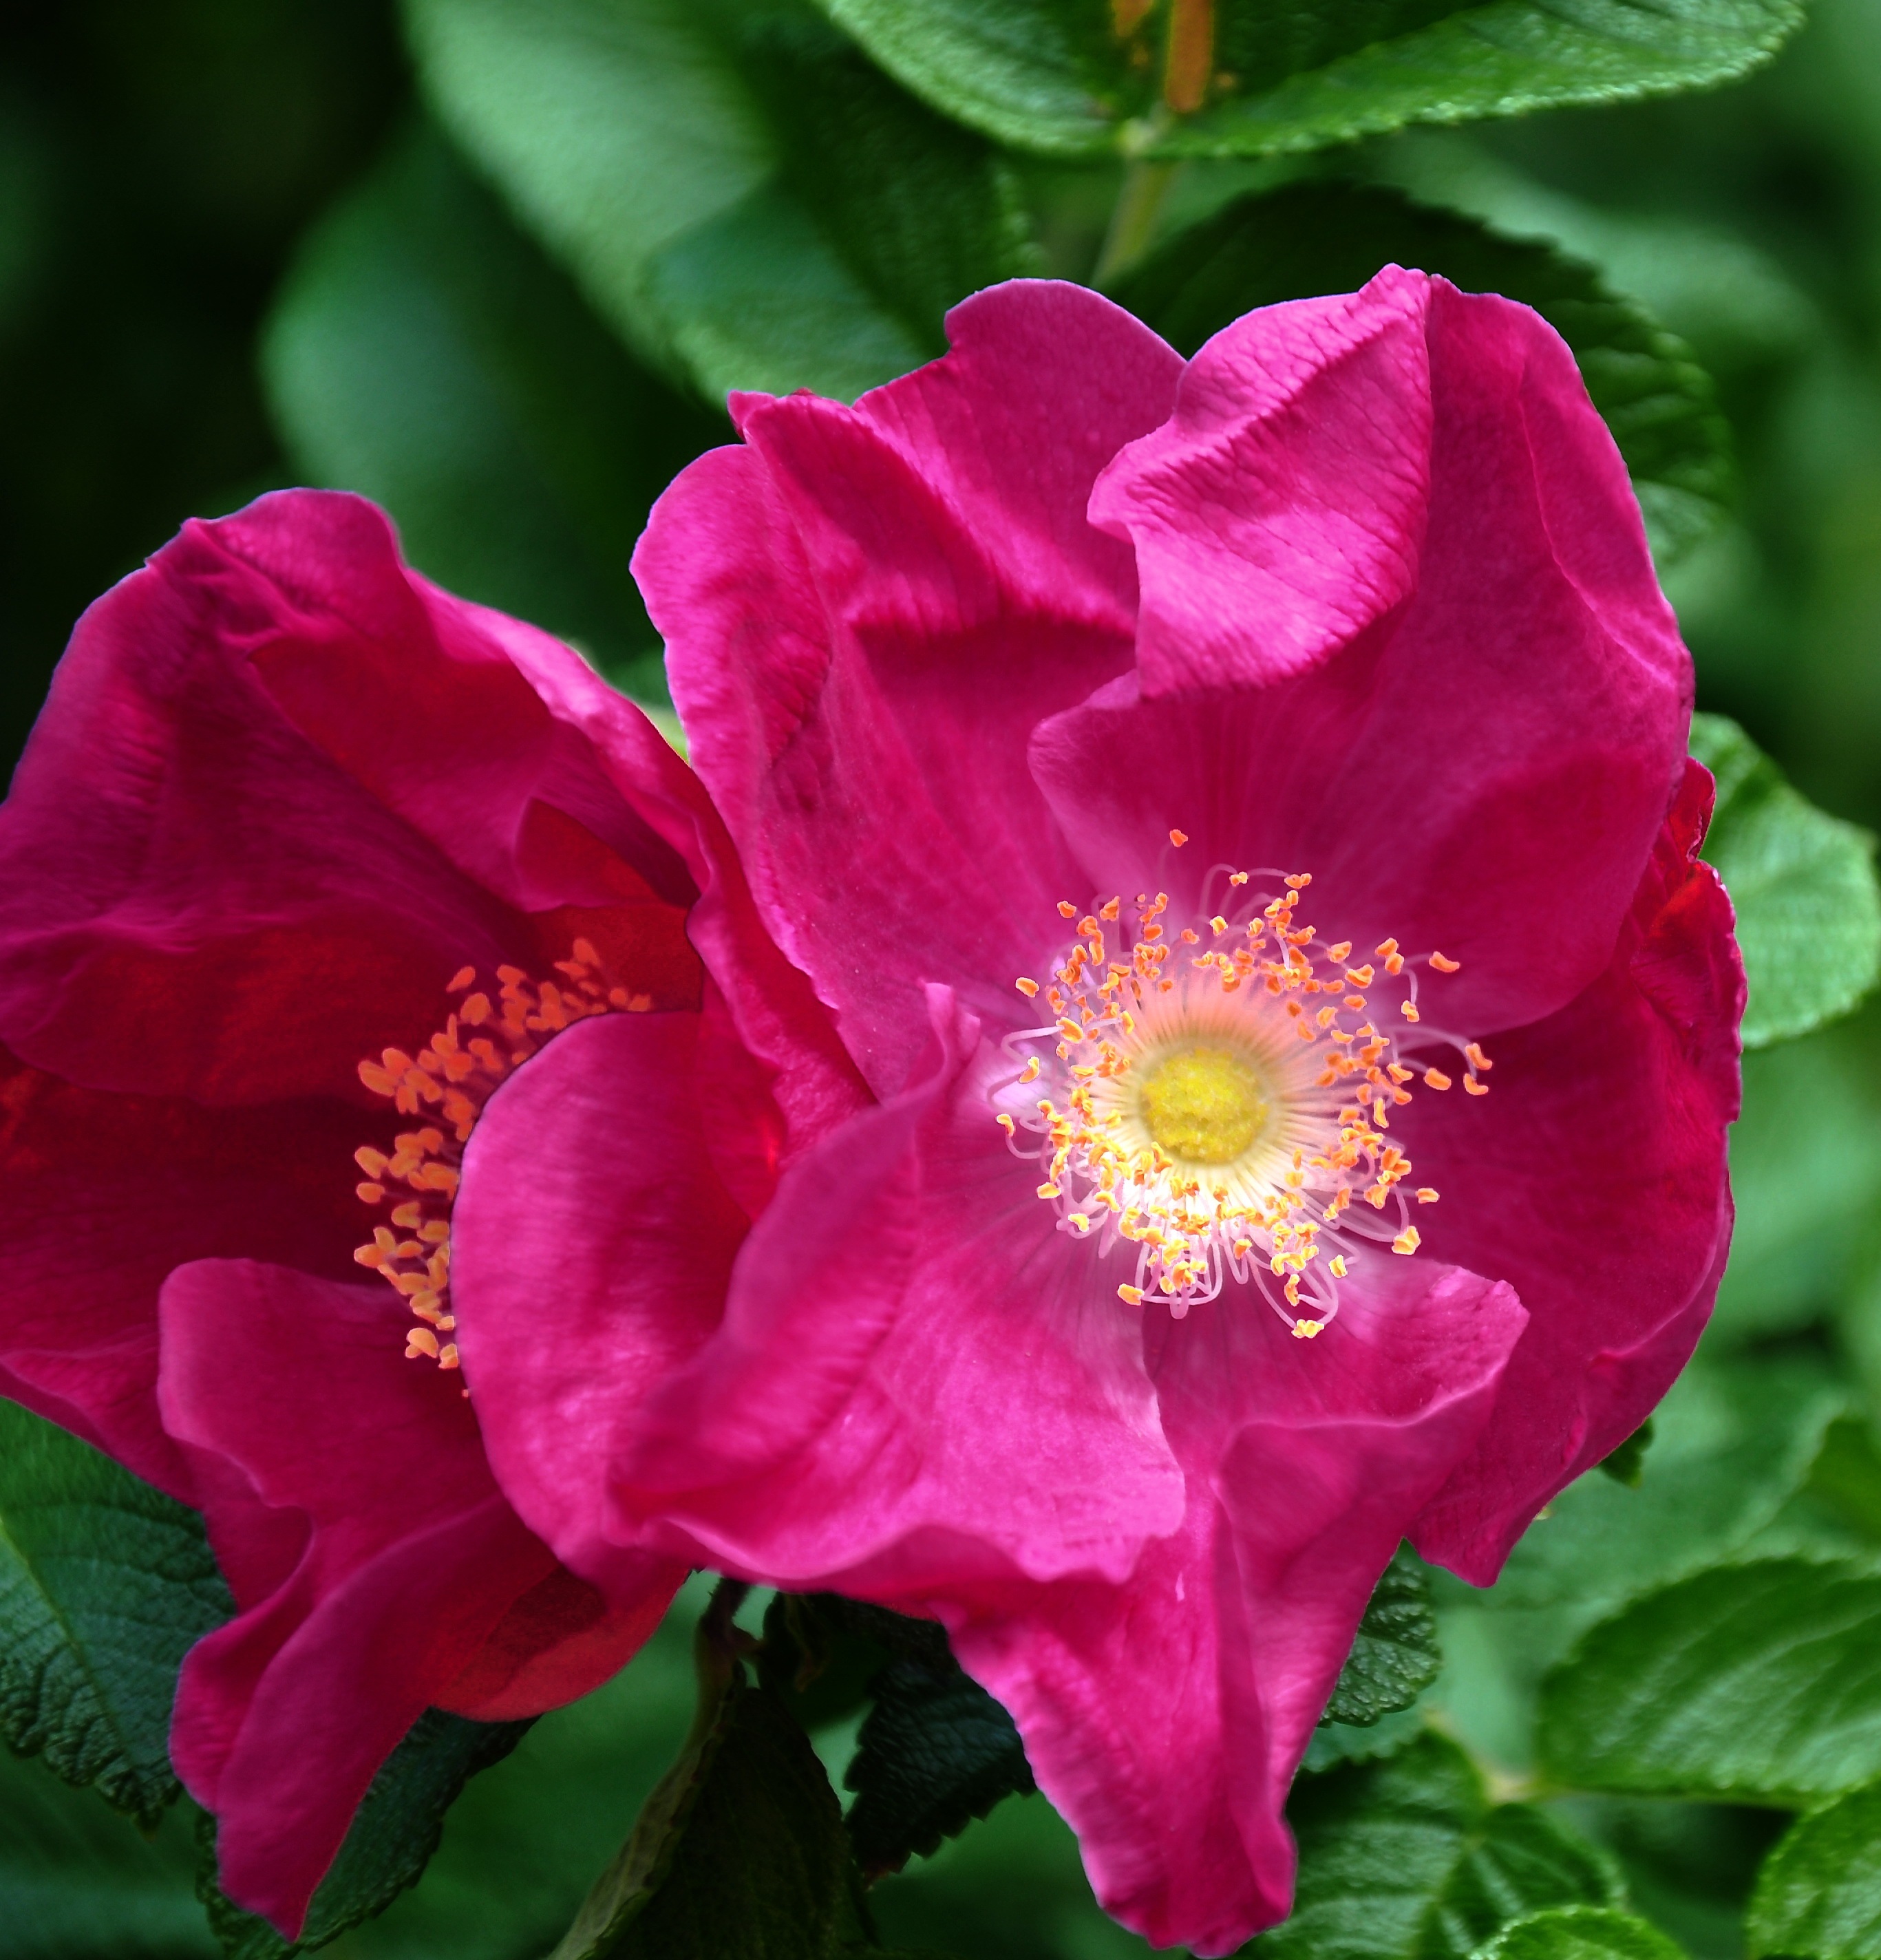
plant, flower, petal, bush, rose, pink, flora, shrub, brian, floribunda, macro photography, flowering plant, garden roses, rose family, rosa rugosa, land plant, rosa centifolia, camellia sasanqua, rosa rubiginosa, rosa gallica